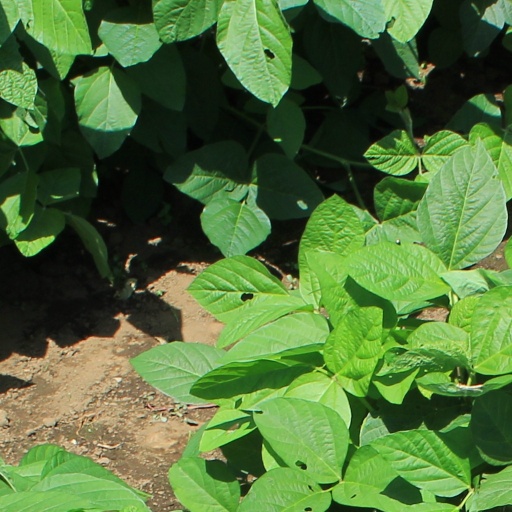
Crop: soybean